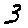
Label: 3